Os Church (Vestland)

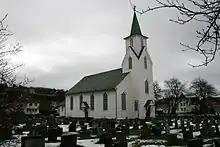
View of the church

Os Church is a parish church of the Church of Norway in Bjørnafjorden Municipality in Vestland county, Norway. It is located in the village of Osøyro. It is one of the two churches for the Os parish which is part of the Fana prosti (deanery) in the Diocese of Bjørgvin. The white, wooden church was built in a long church design in 1870 using plans drawn up by the architect Ole Vangberg. The church seats about 600 people.